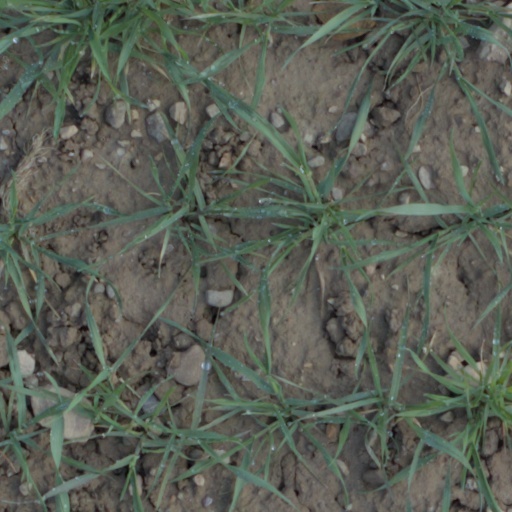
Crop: wheat